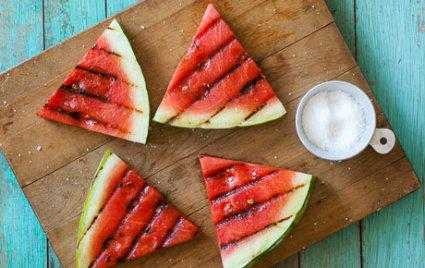
Label: Watermelon